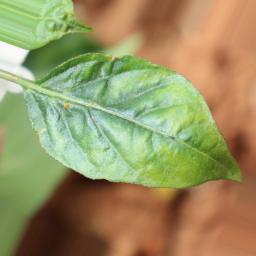
Label: mites_and_trips